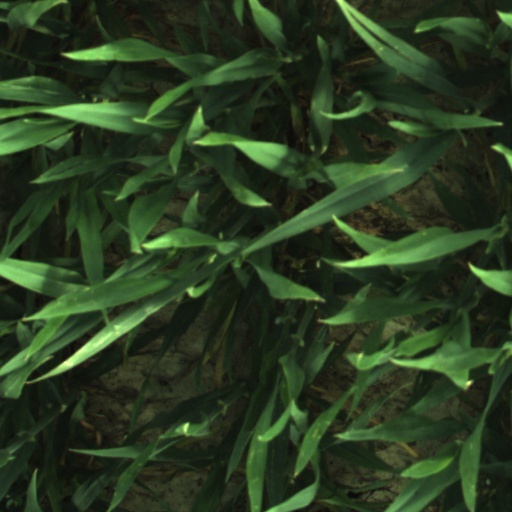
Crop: wheat